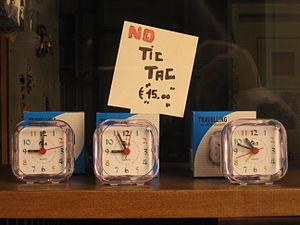
Les onomatopées ont des formes différentes selon les langues. Cette liste d'exemples en est un aperçu.